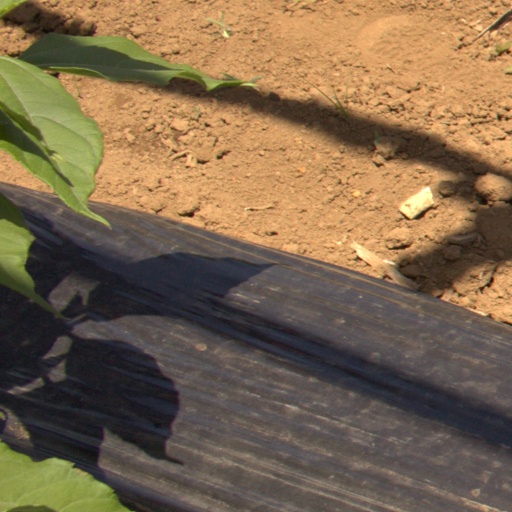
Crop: Jerusalem artichoke